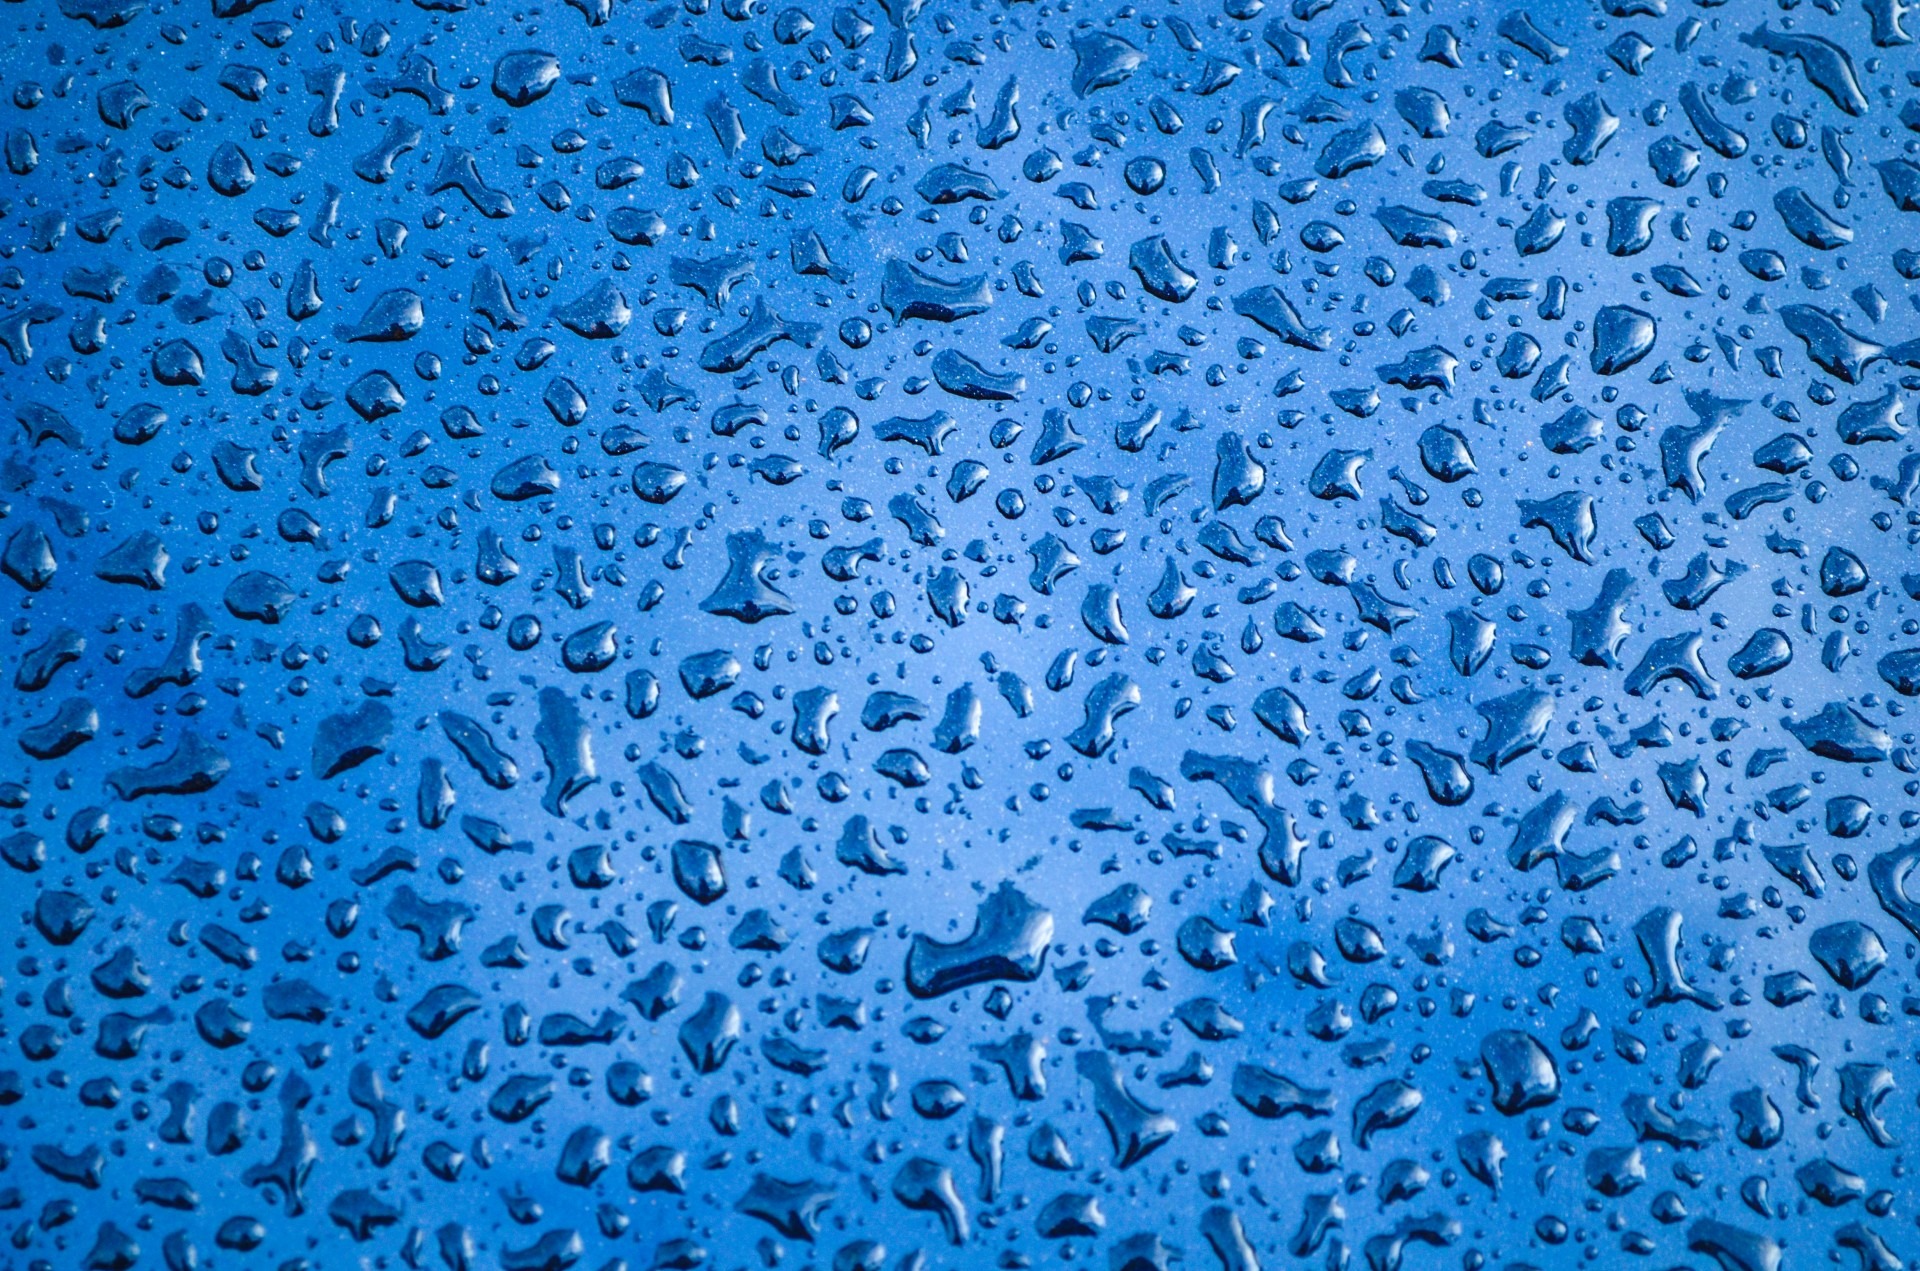
water, dew, liquid, abstract, texture, rain, perspective, frost, wet, pattern, spray, weather, condensation, fresh, washing, clean, blue, surface, hood, close up, transparent, background, droplets, cool, bright, raindrops, tiny, climate, drops, shiny, drips, freezing, fluid